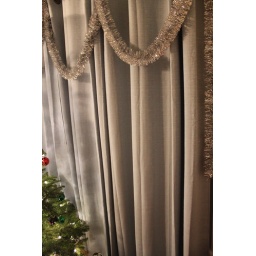
More of a dark sky blue color in person...